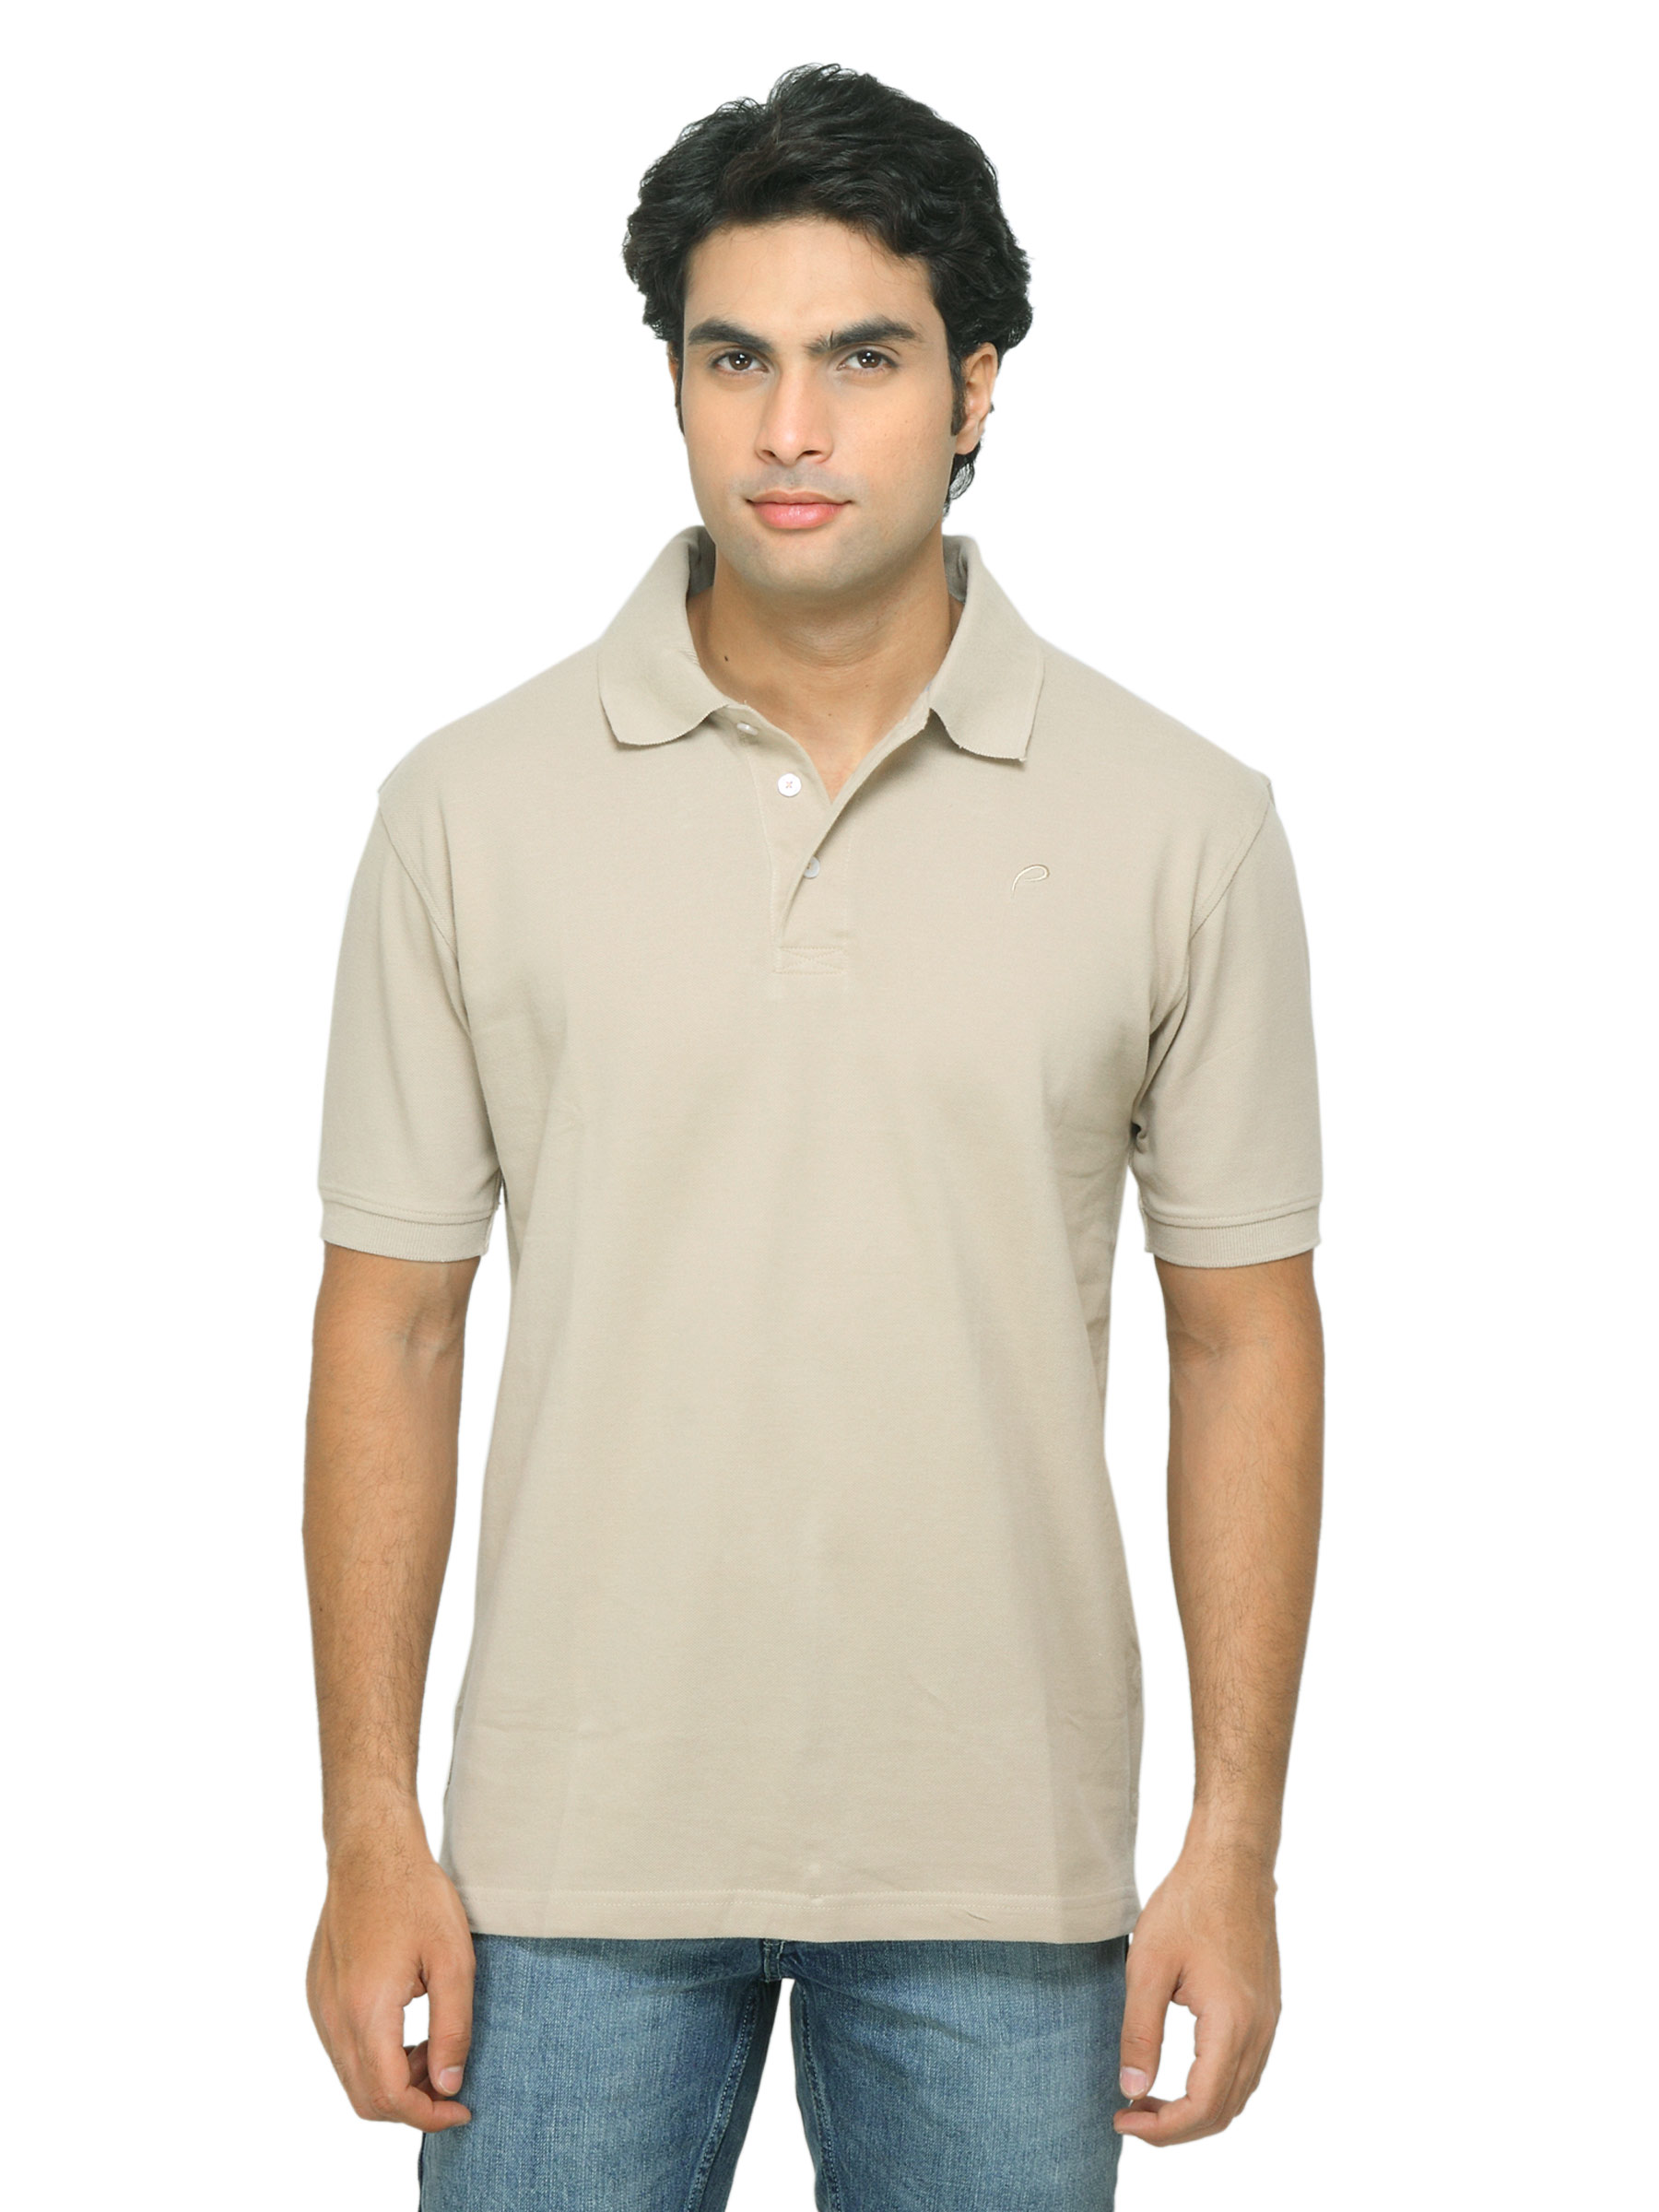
Proline Men Beige T-shirt
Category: Apparel / Topwear / Tshirts
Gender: Men
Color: Beige
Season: Summer 2012
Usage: Casual